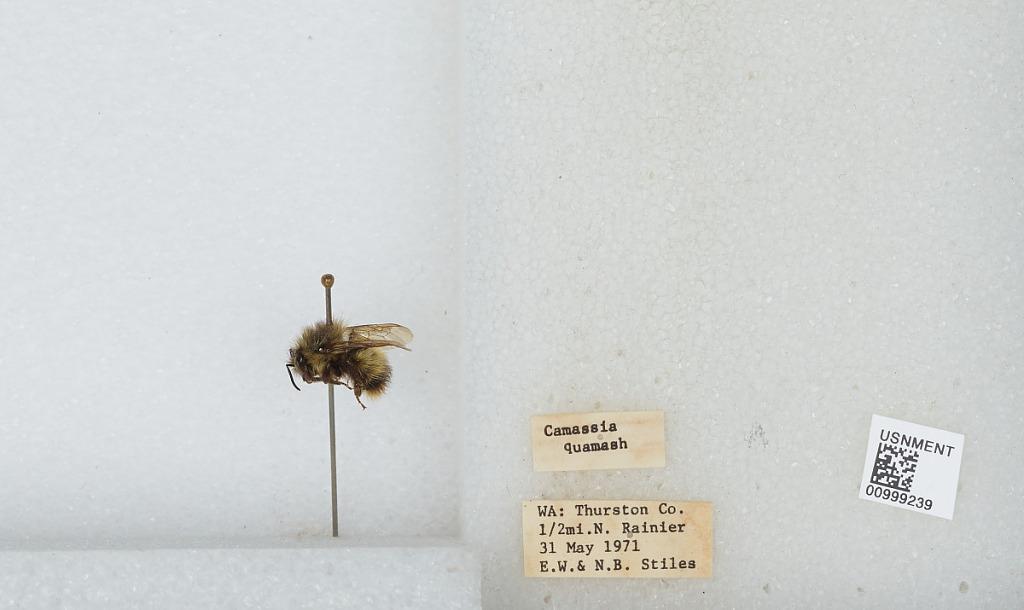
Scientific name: Bombus (Pyrobombus) mixtus Cresson
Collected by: E. Stiles & N. Stiles
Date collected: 1971-5-31
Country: United States
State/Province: Washington
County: Thurston
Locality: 1/2 mile north of Rainier
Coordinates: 46.9042, -122.689